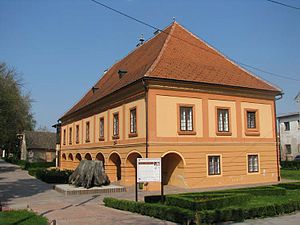
Velika Gorica
Velika Gorica
Velika Gorica er en by i det centrale Kroatien, med et indbyggertal på ca. 35.000. Byen ligger lige sydøst for hovedstaden Zagreb, og regnes ofte som en forstad til denne.